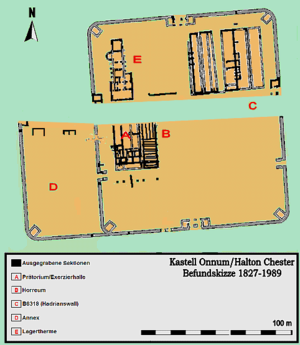
Cet article porte sur les forts et autres structures du mur d'Hadrien, système de fortifications fait de pierre et de terre et édifié de 122 à environ 128 dans l'ancienne province romaine de Bretagne, aujourd'hui en Cumbria et Northumberland dans le nord de l'Angleterre.